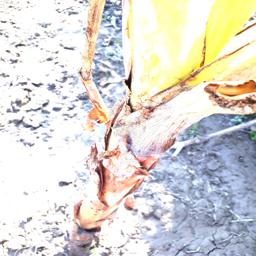
Label: BACTERIAL SOFT ROT